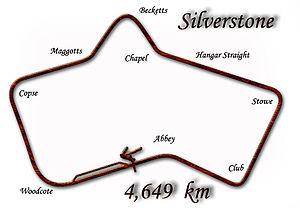
Le circuit de Silverstone est un circuit automobile situé à Silverstone, Angleterre. Une moitié du circuit se trouve dans le Northamptonshire, l'autre moitié dans le Buckinghamshire. Il se trouve entre les villes de Milton Keynes, Northampton et Oxford. Le circuit de Silverstone a été le théâtre de la première course de Formule 1 comptant pour le championnat du monde, le 13 mai 1950, puis a accueilli en alternance avec d'autres circuits le Grand Prix automobile de Grande-Bretagne de Formule 1, jusqu'en 1987 où il est devenu l'hôte permanent de cette épreuve.